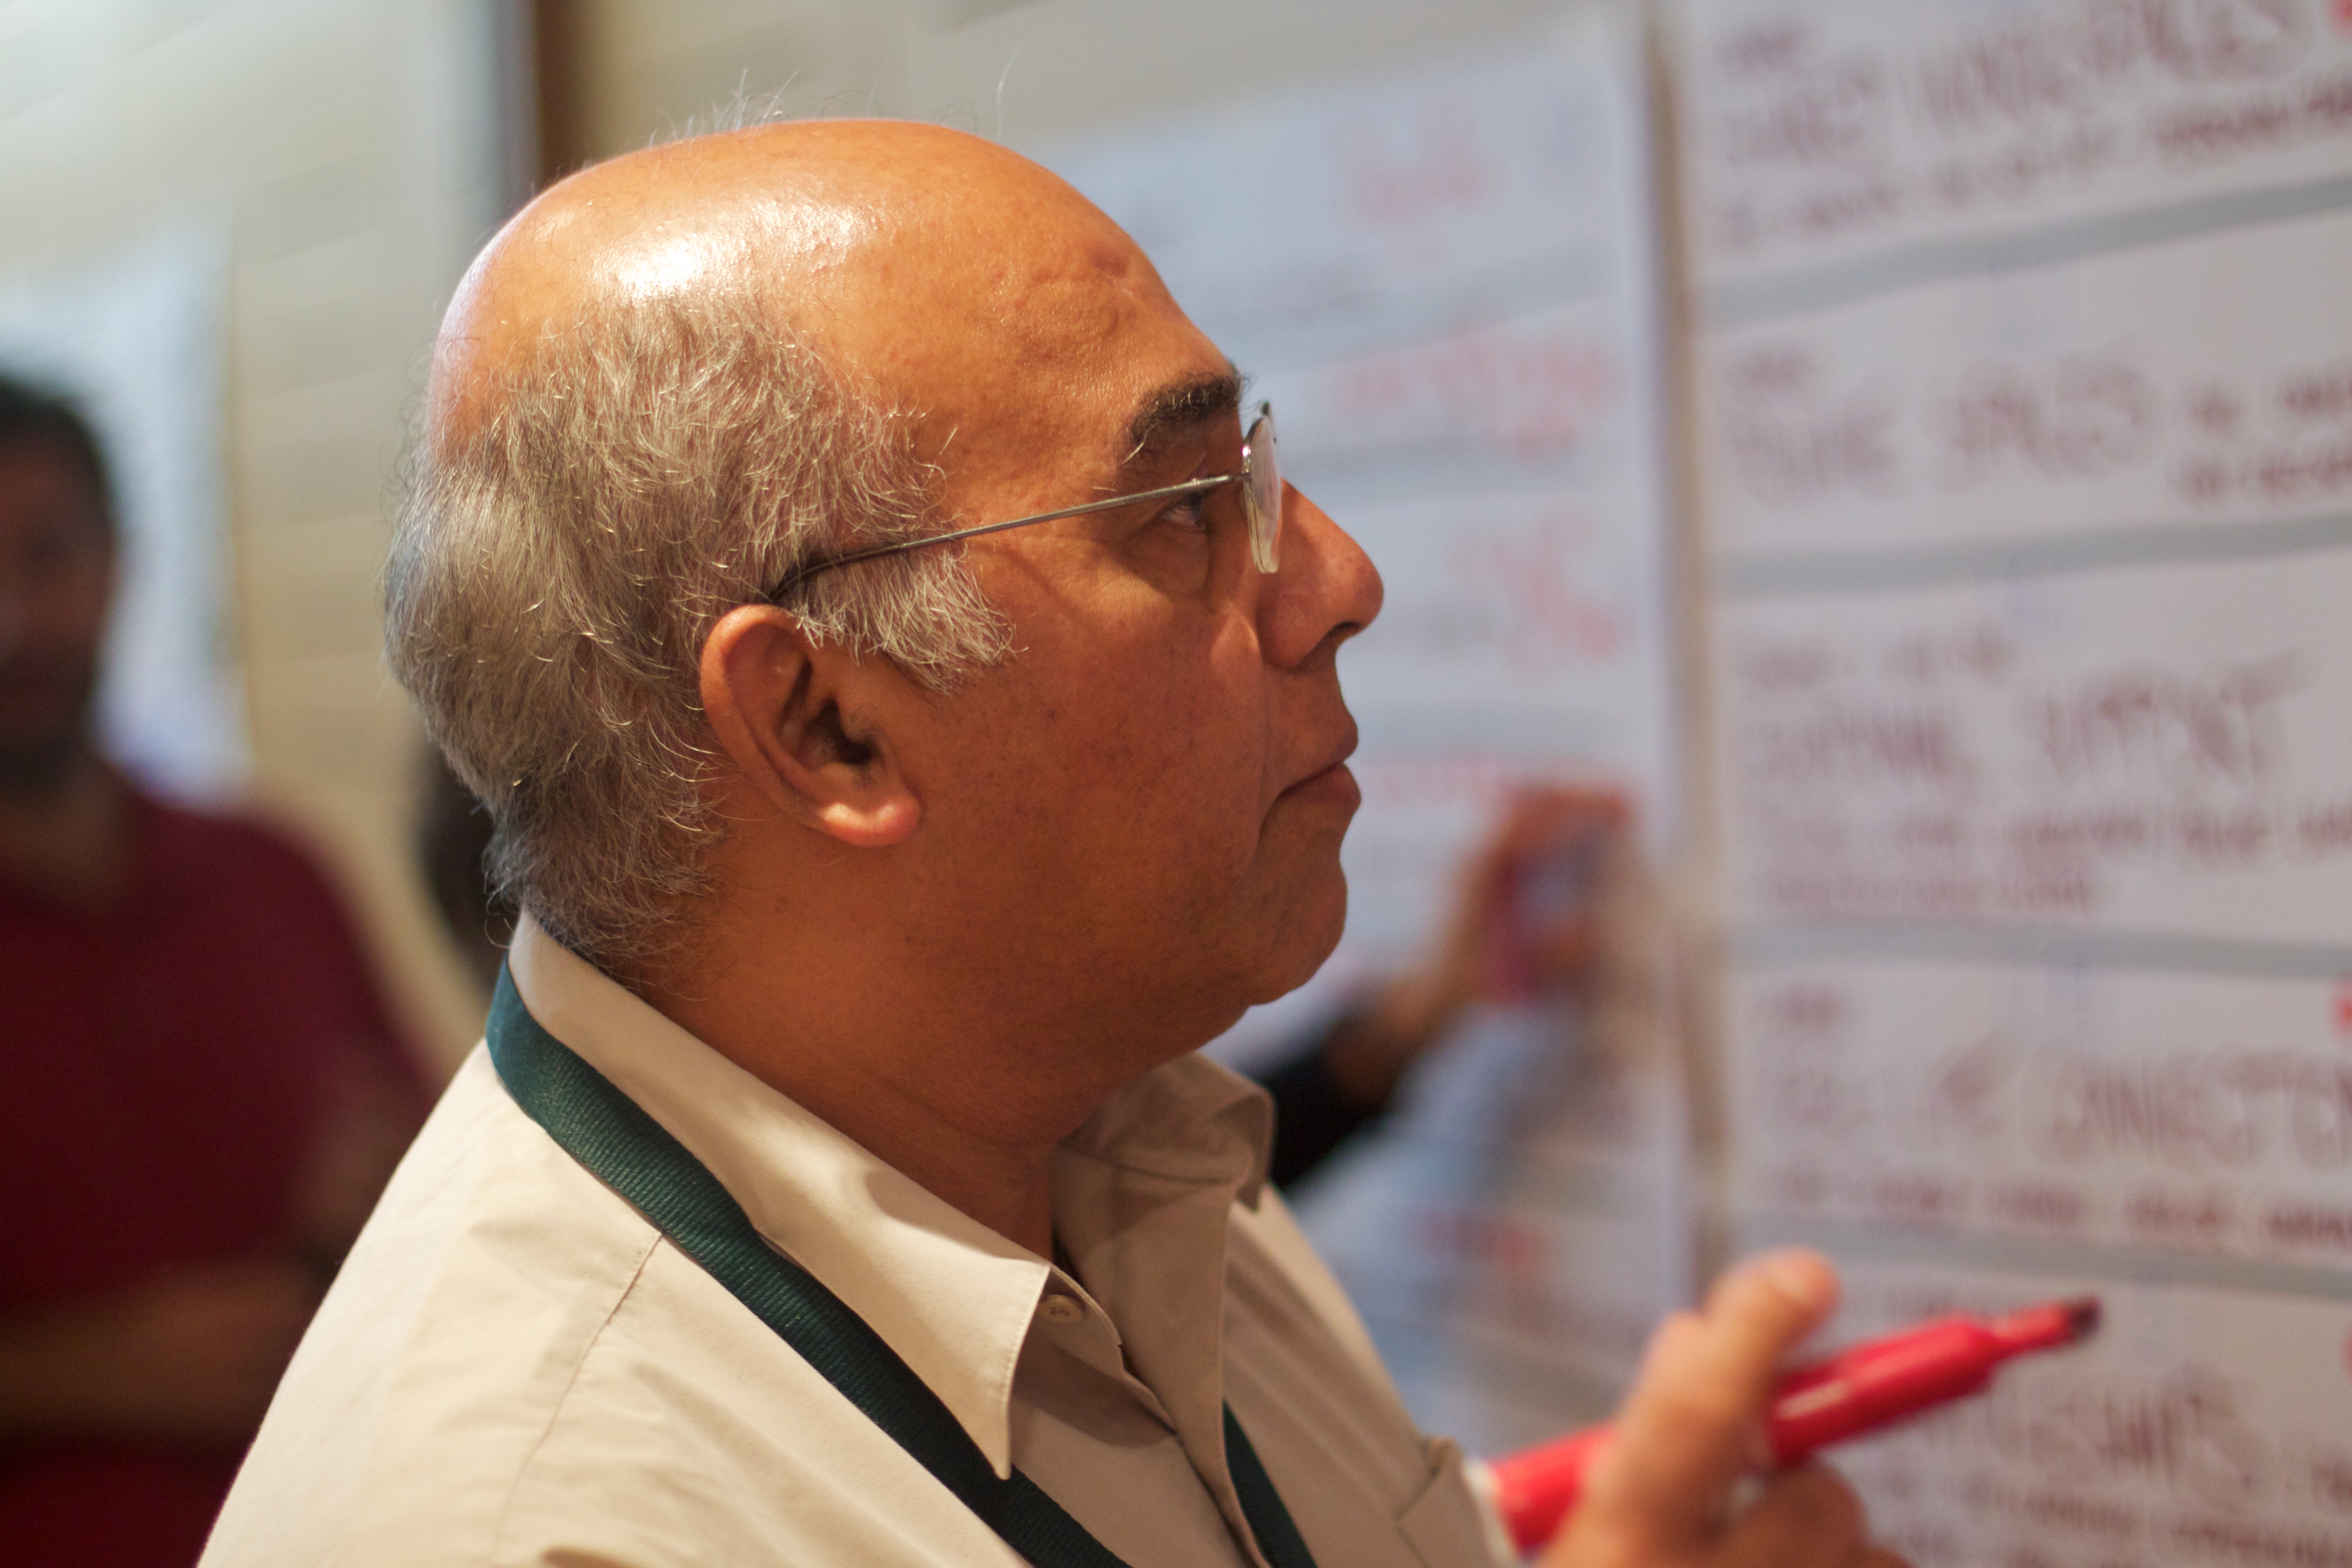
man, person, child, senior citizen, temple, speech, oet10